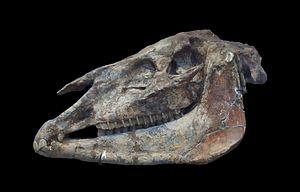
Hipparion gracile, crâne. 8 millions d'années. Miocène. Trouvé à Pikermi (Grèce). Museum National d'Histoire Naturelle, Paris. Galerie de Paléontologie et d'Anatomie Comparée. Español: Hipparion gracile, cráneo de hace 8 millones de años, del Mioceno, encontrado en Pikermi (Grecia). Colección de la Galería de Paleontología y de Anatomía Comparada, París, Francia.
La famille des Équidés recouvre toutes les espèces de la famille du cheval domestique, les chevaux sauvages, les ânes et les zèbres.
Hipparion est un genre éteint d'équidés, dont les restes fossiles sont connus en Amérique du Nord, en Europe, en Asie et en Afrique dans des terrains qui vont du milieu du Miocène au milieu du Pléistocène.